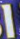
Number: 1